Bon Bini Holland 3

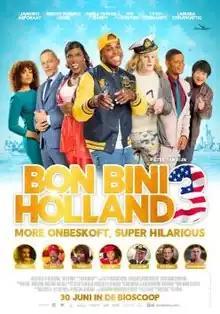
Theatrical release poster

Bon Bini Holland 3 is a 2022 Dutch comedy film directed by Pieter van Rijn. The film won the Golden Film award after having sold 100,000 tickets. The film also won the Platinum Film award after having sold 400,000 tickets. The film is the sequel to the 2018 film "Bon Bini Holland 2".